Iris winogradowii

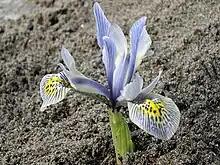
Iris 'Katharine Hodgkin'

In 1960, E.B. Anderson created the hybrid of "Iris histrioides" and "Iris winogradowii". He then named the plant after the wife of a fellow enthusiast, Eliot Hodgkin (mother of Sir Gordon Howard Eliot Hodgkin). Iris "Katharine Hodgkin" has light blue standards and pale yellow falls.